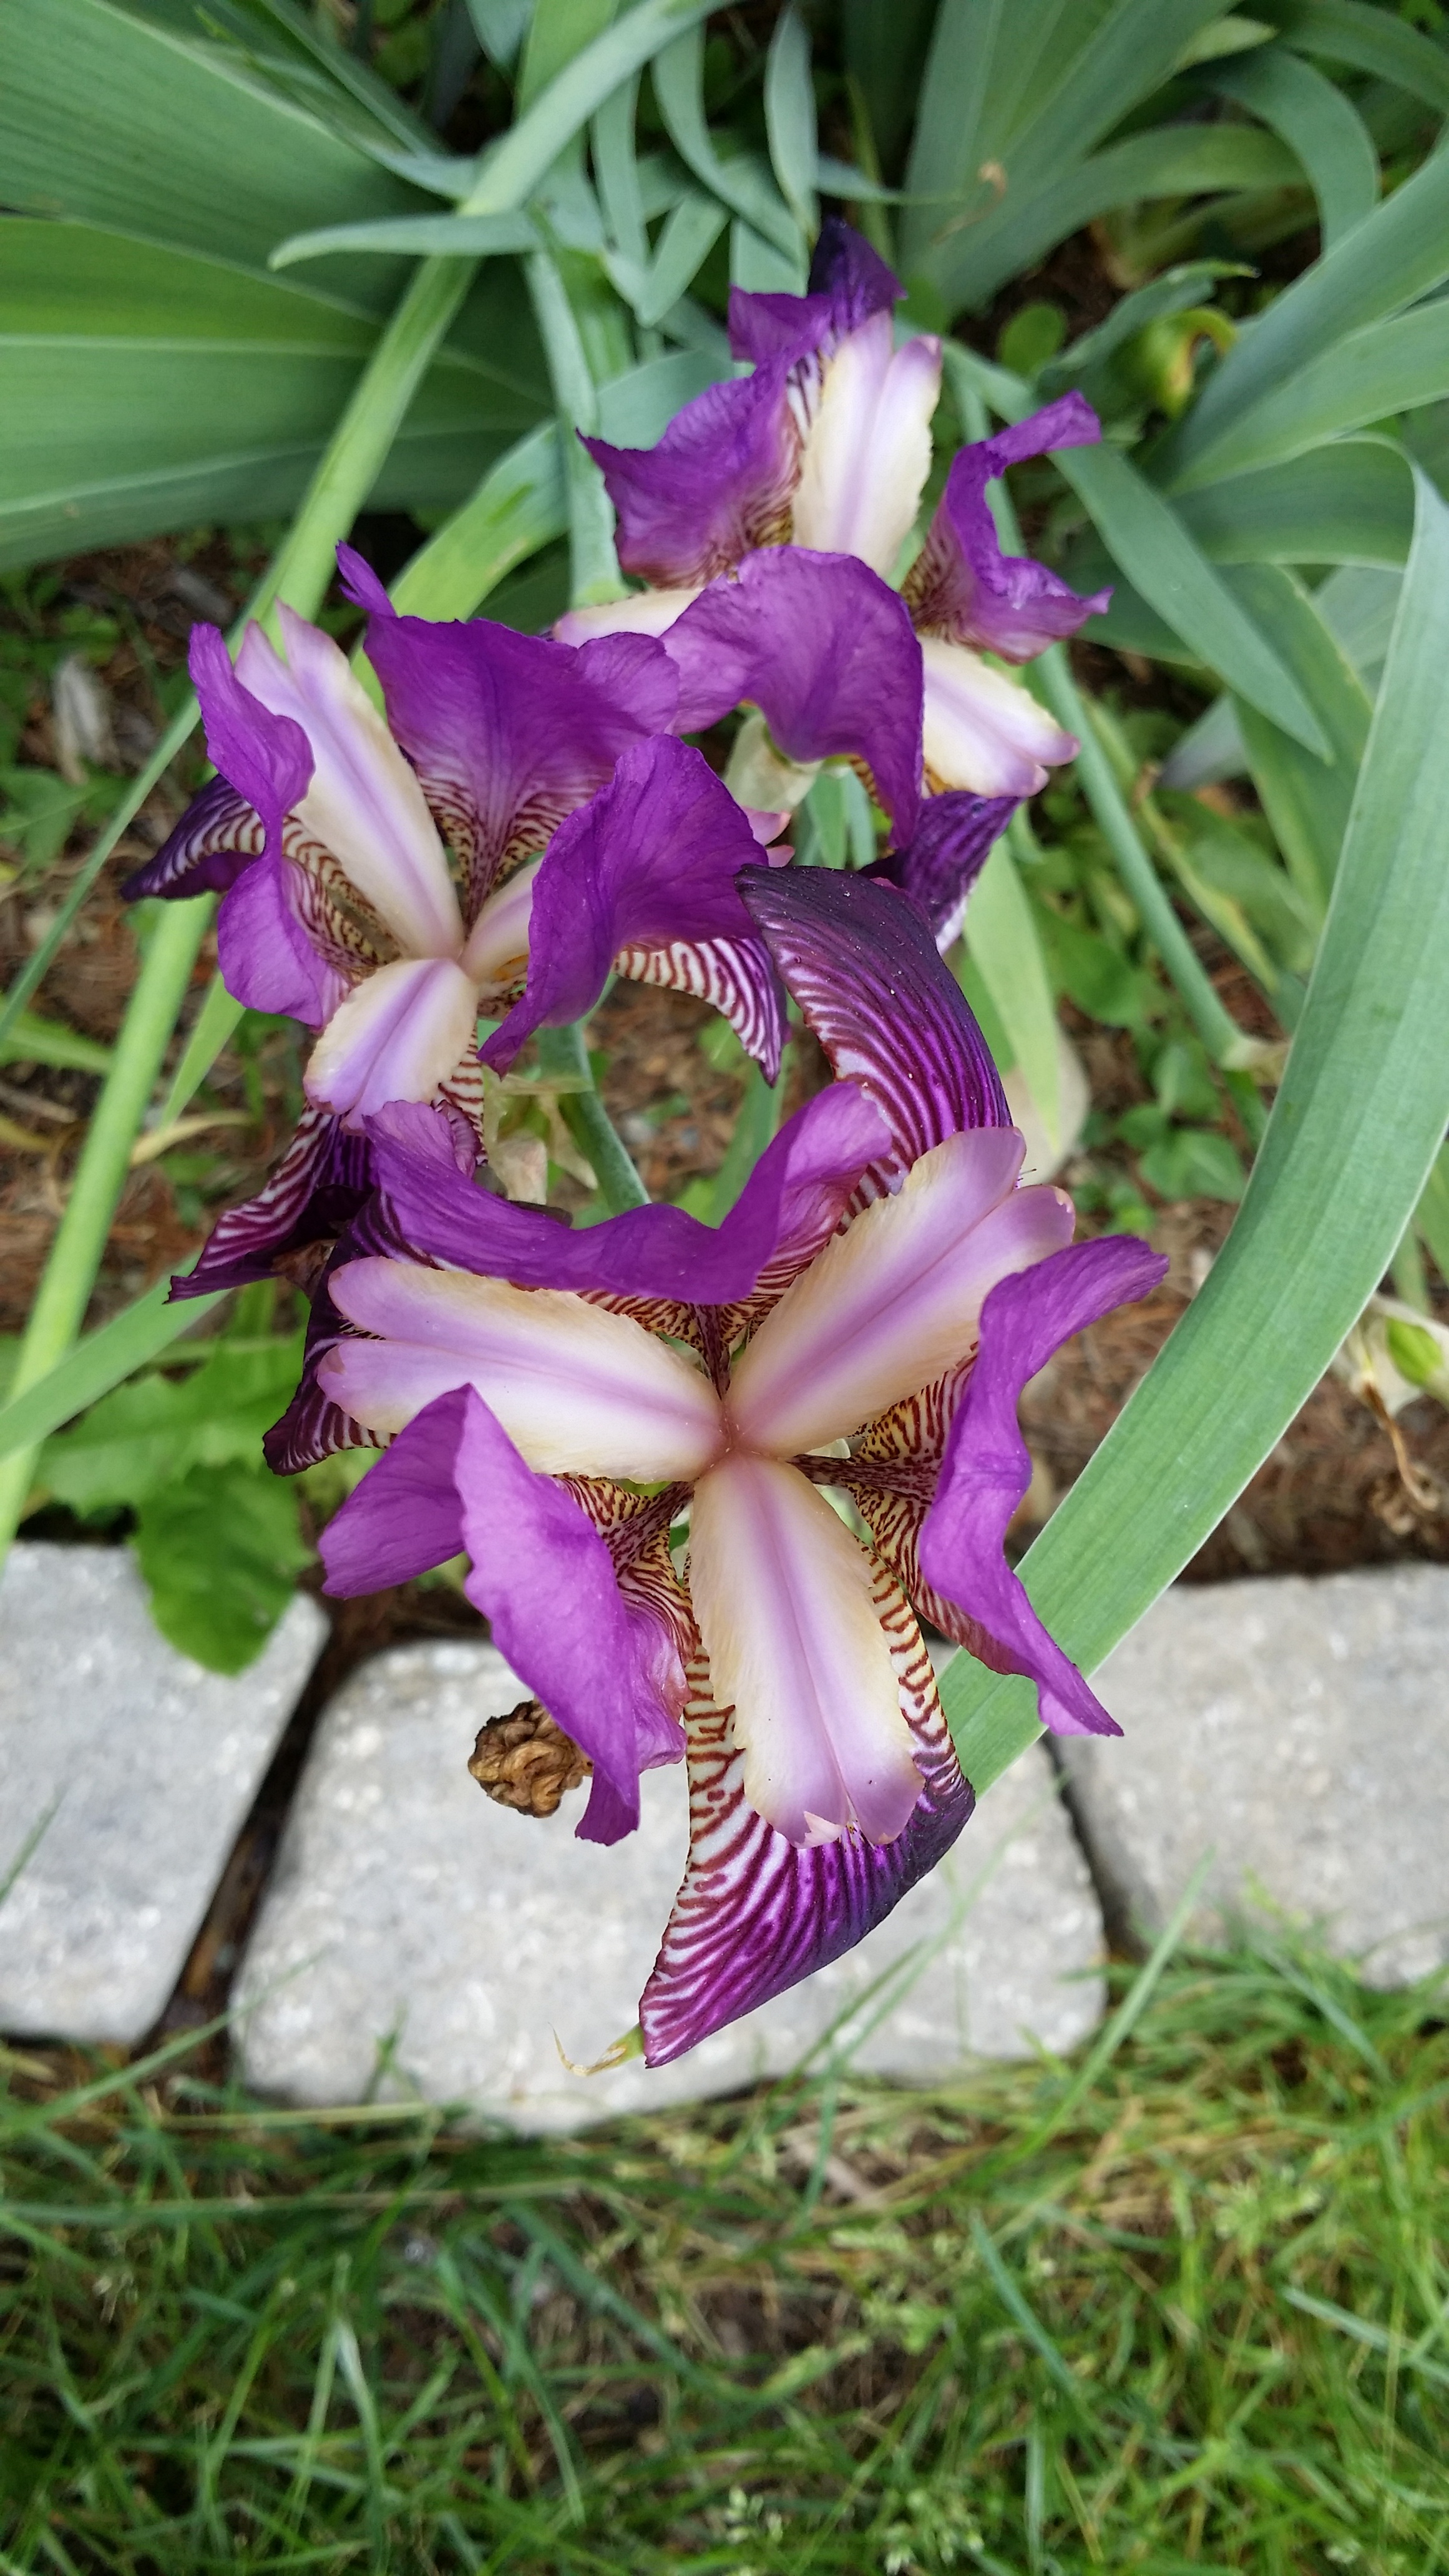
nature, plant, flower, purple, green, color, botany, flora, orchid, flowers, leaves, iris, beautiful, purple flower, flowering plant, cattleya, dendrobium, land plant, beauty purple